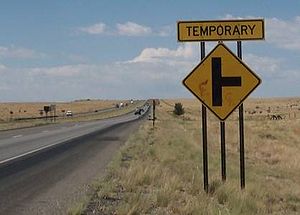
Interstate Highway 40 / Rutebeskrivelse / New Mexico
Advarsel om en sidevej, der støder direkte til motorvejen uden tilkørselsrampe.
Interstate Highway 40, Interstate 40 eller bare I-40 er en hovedvej i Dwight D. Eisenhower National System of Interstate and Defense Highways i USA eller Interstate Highway System. Vejen er én af primære vest-østgående interstates, der går hele vejen fra vestkysten til østkysten.